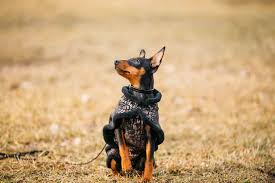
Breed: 561-n000127-miniature_pinscher